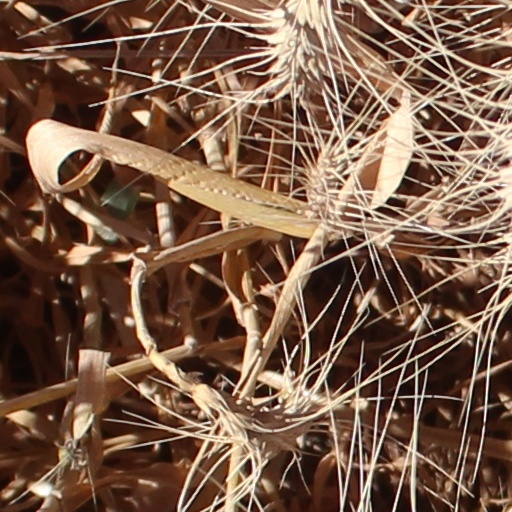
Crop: wheat